Describe the emotion expressed in this image:  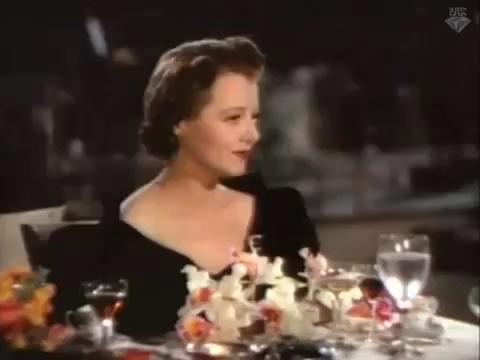
This person displays Suffering, valence and arousal with low intensity.